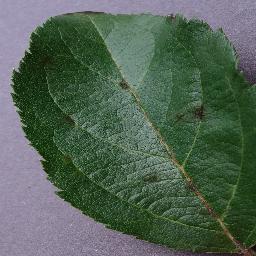
Label: Apple___Apple_scab